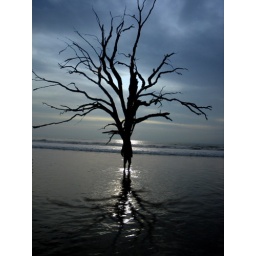
tree dude in water